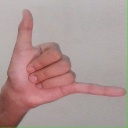
अक्षर: द